Economy of Honduras

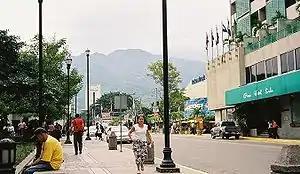
Downtown San Pedro Sula in 2004.

A political shift in the 1980s had strong and unexpected repercussions on the country's economic condition. Beginning in late 1979, as insurgency spread in neighboring countries, Honduran military leaders enthusiastically came to support United States policies in the region. This alignment resulted in financial support that benefited the civilian as well as the military ministries and agencies of Honduras. Honduran defense spending rose throughout the 1980s until it consumed 20 to 30 percent of the national budget. Before the military buildup began in fiscal year (FY) 1980, United States military assistance to Honduras was less than US$4 million. Military aid more than doubled to reach just under US$9 million by FY 1981, surged to more than $31 million by FY 1982, and stood at $48.3 million in FY 1983. Tiny Honduras soon became the tenth largest recipient of United States assistance aid; total economic and military aid rose to more than $200 million in 1985 and remained at more than $100 million for the rest of the 1980s.